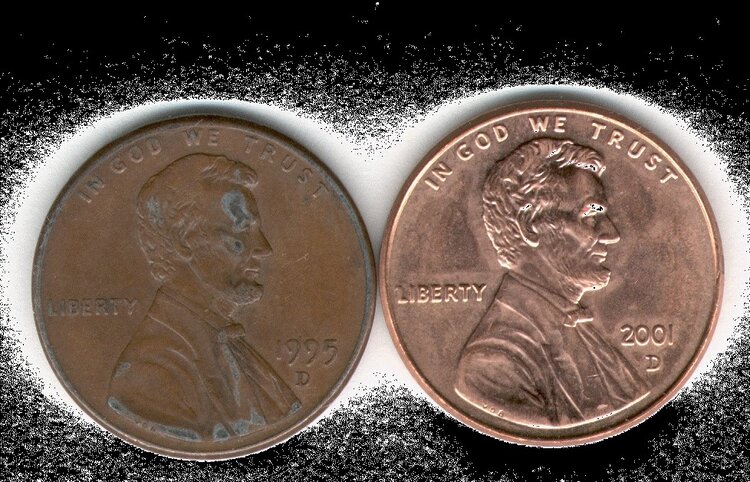
Adjective: shinier
Antonym: duller